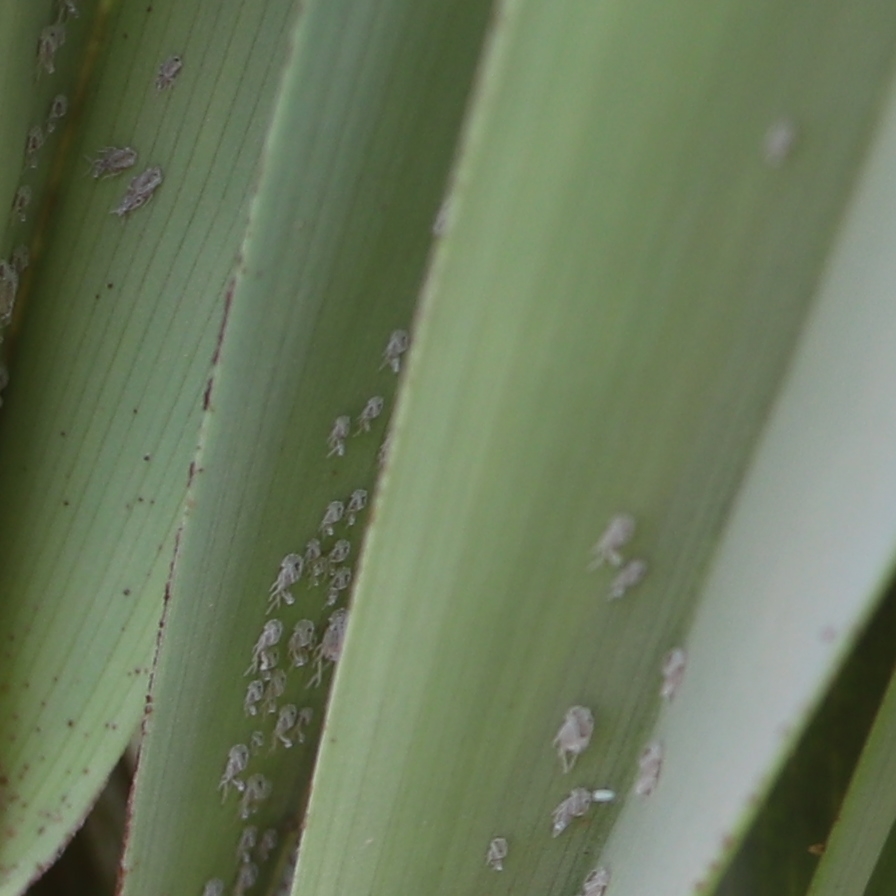
Label: Dubas